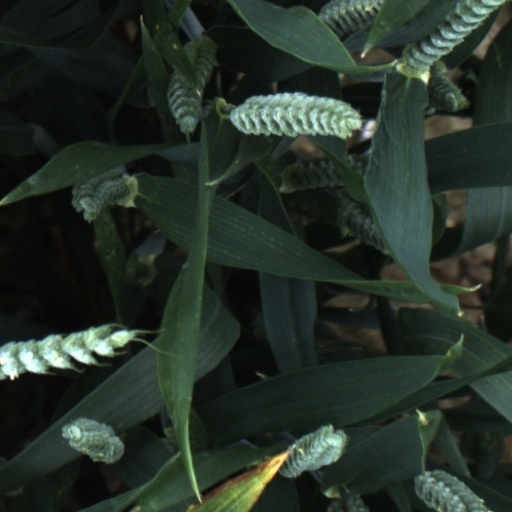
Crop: wheat